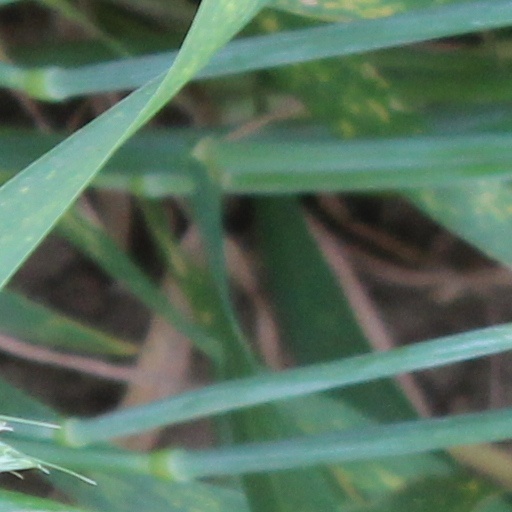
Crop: wheat